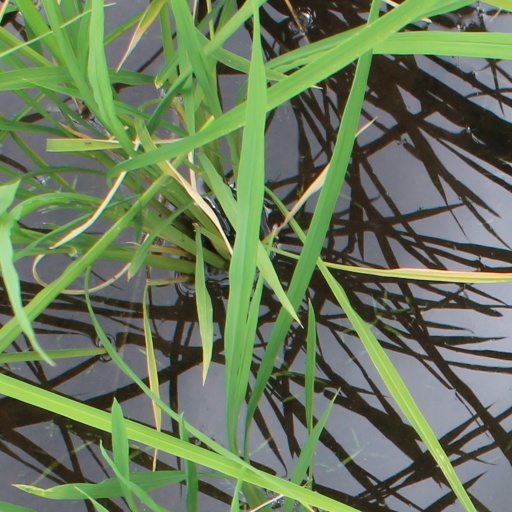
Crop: rice